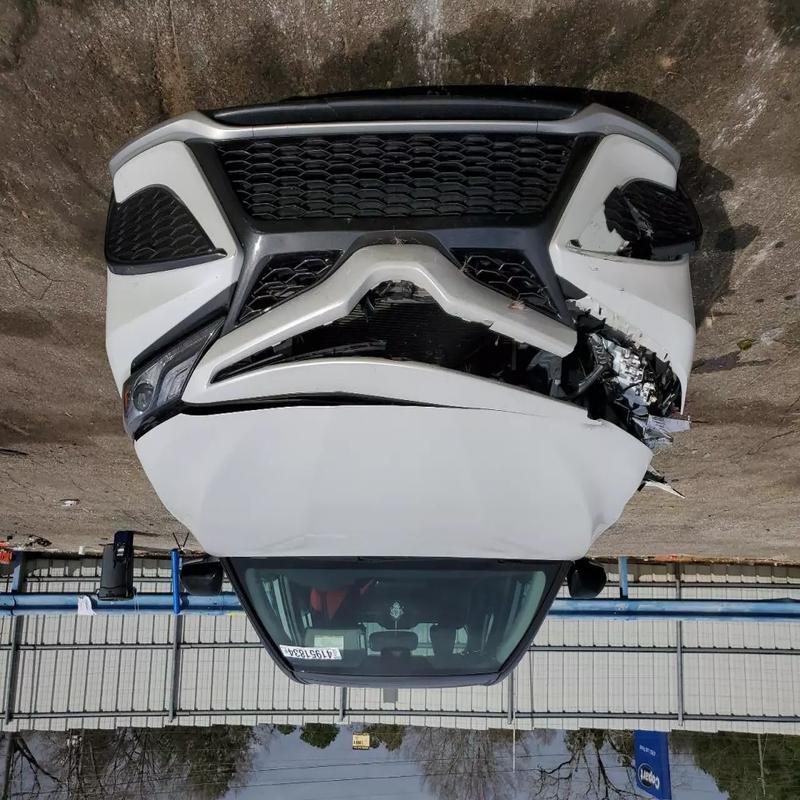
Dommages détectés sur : plaque d'immatriculation avant, pare-choc avant, feu avant droit, capot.
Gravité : majeur